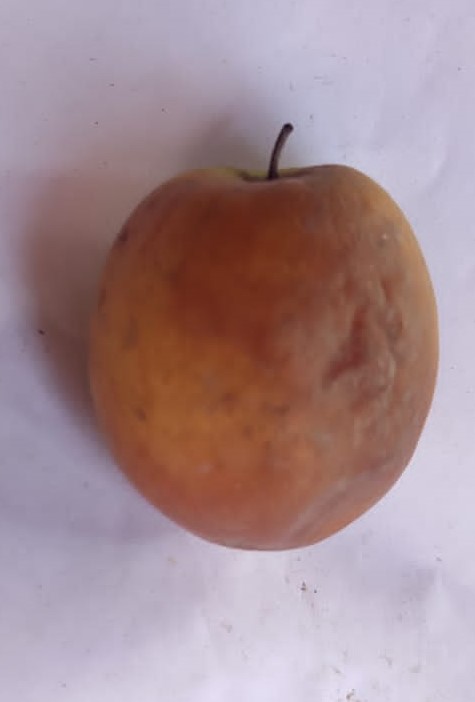
Fruit: jujube
Condition: rotten